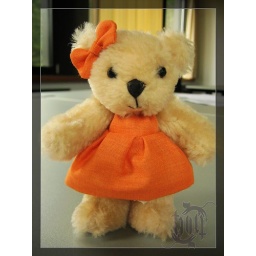
bear in orange